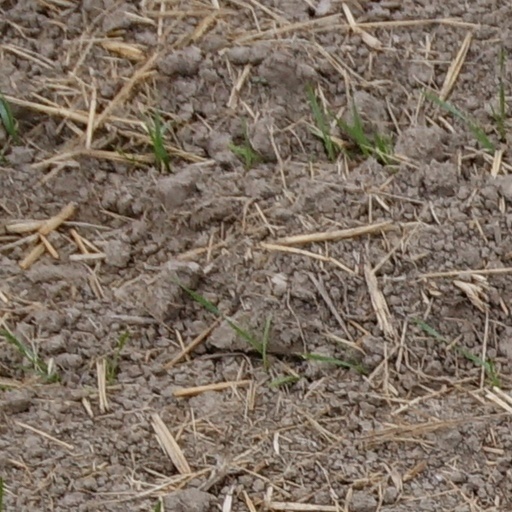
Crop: wheat